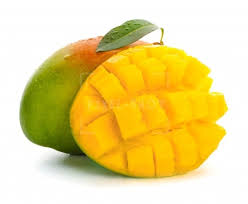
Label: Mango